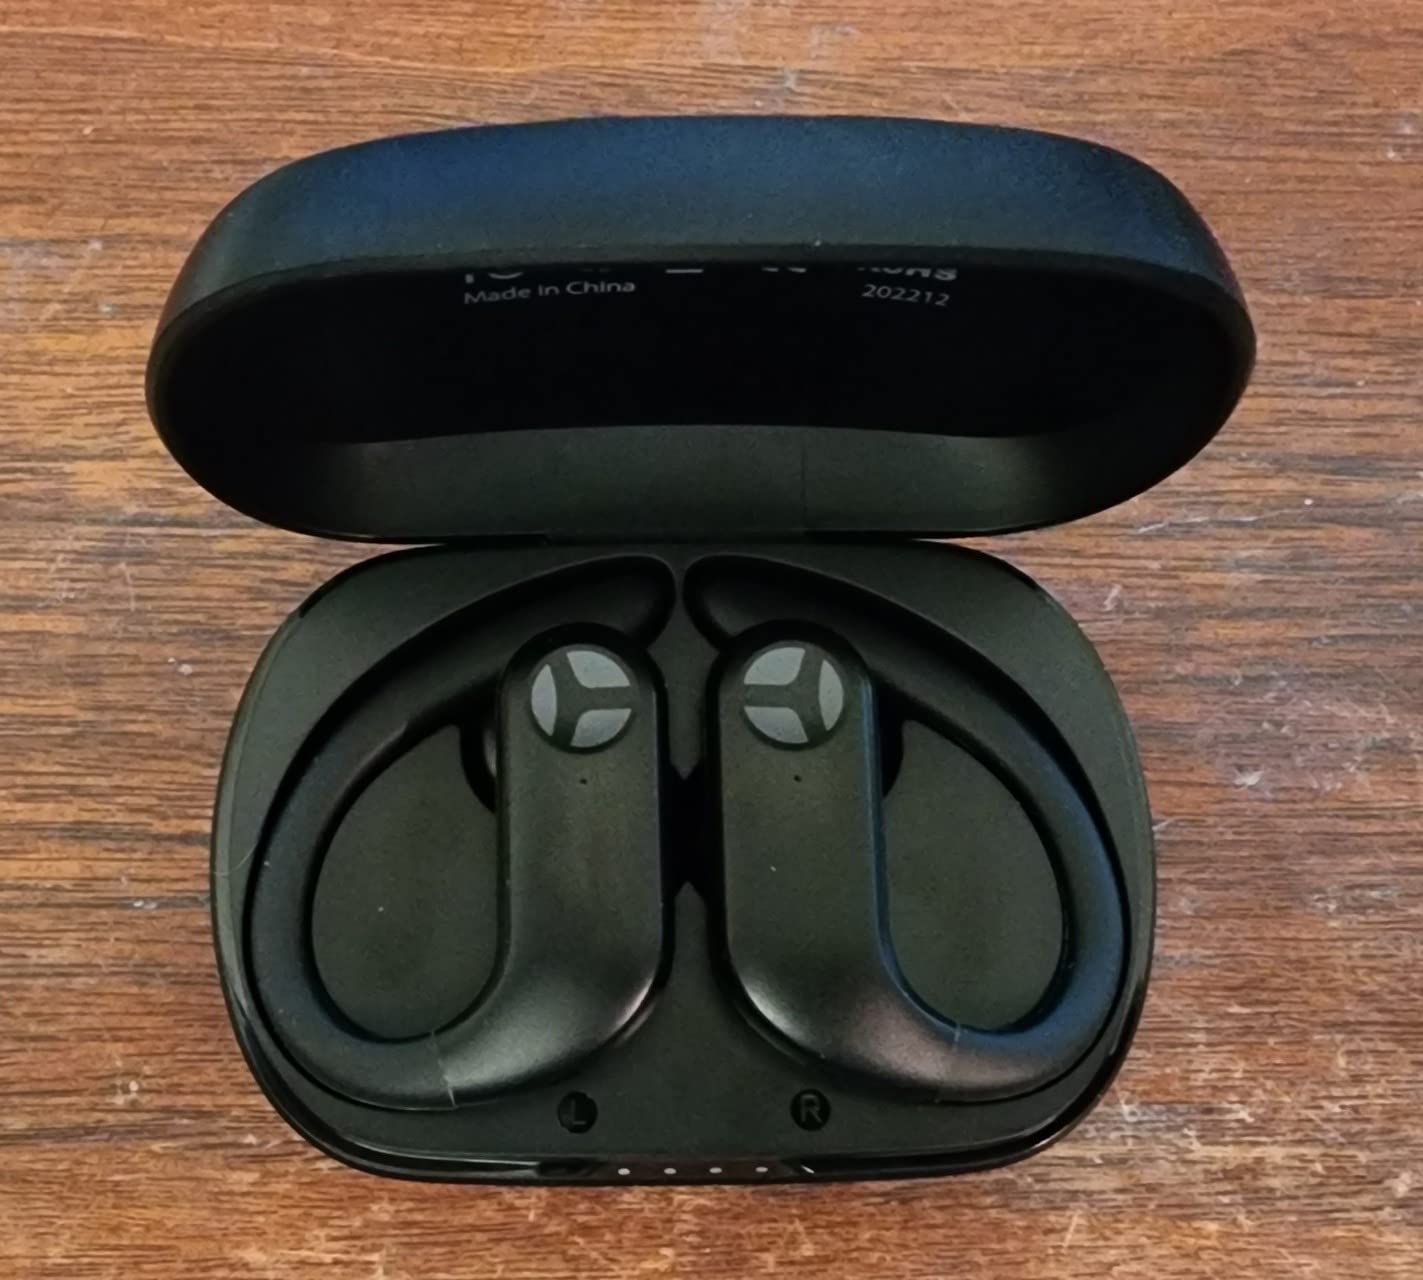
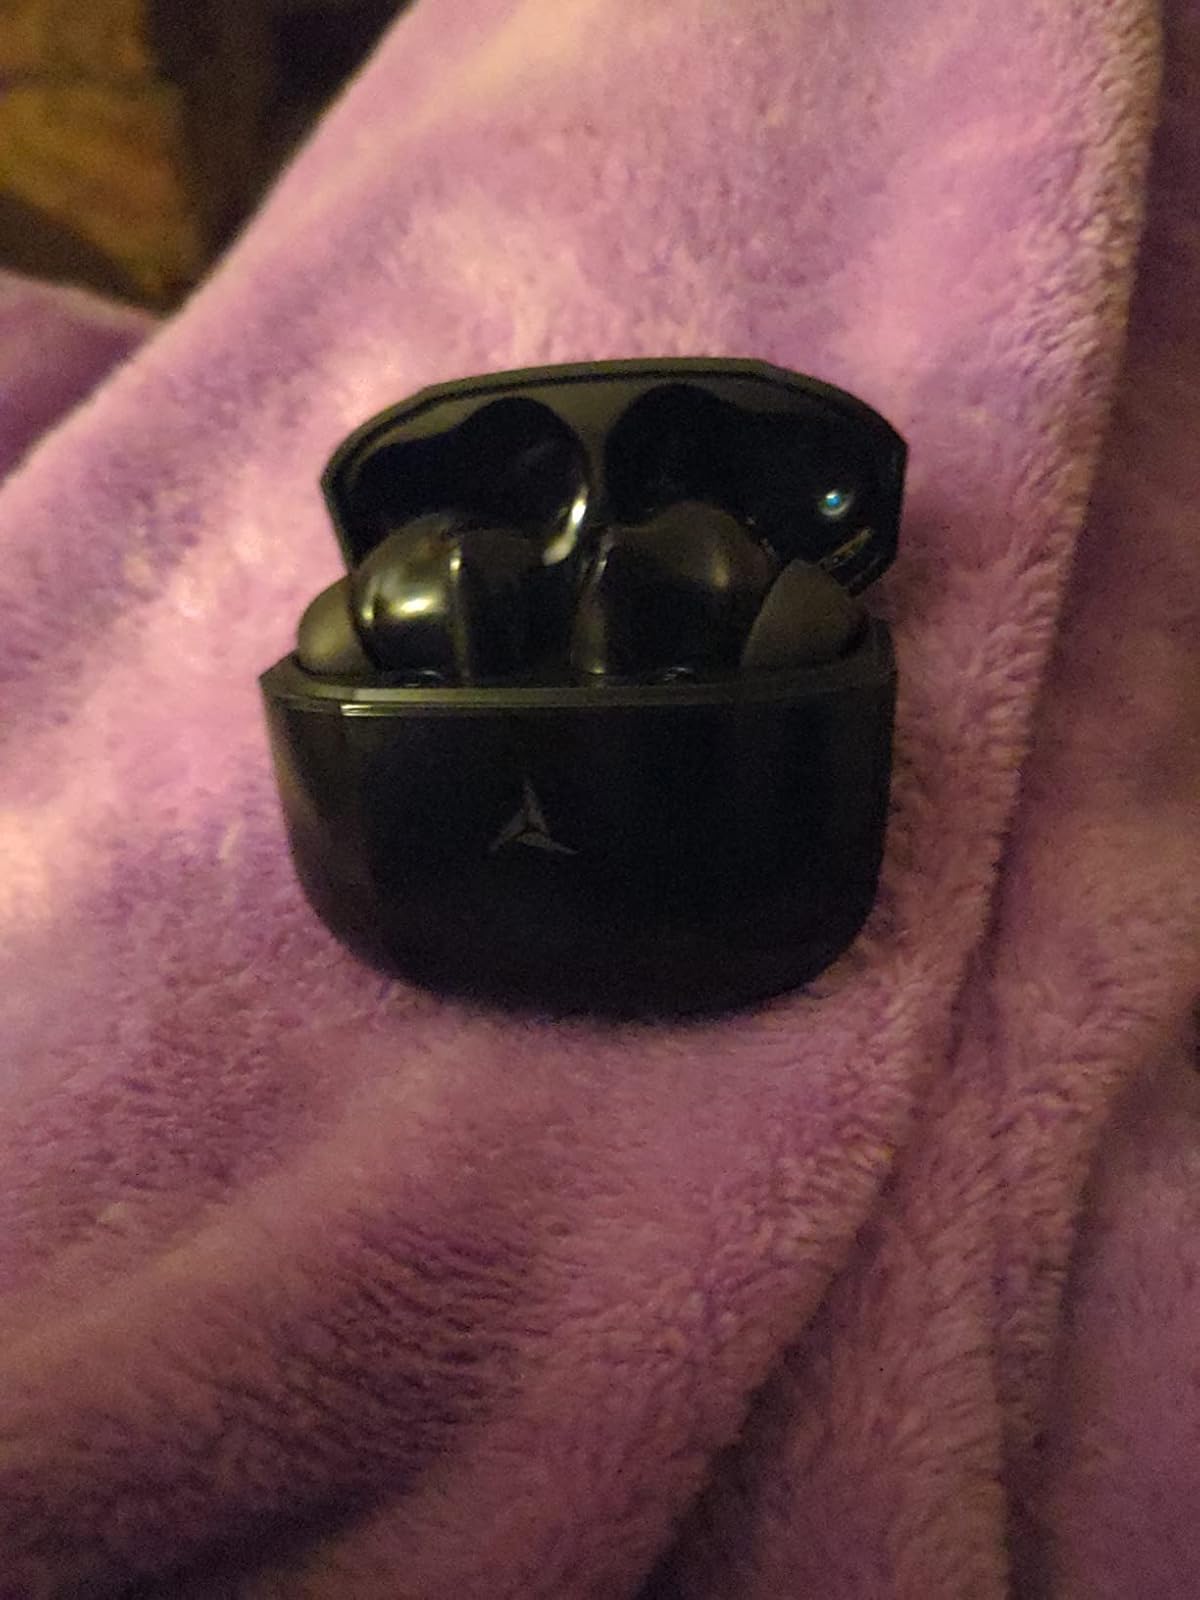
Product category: earbuds
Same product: no